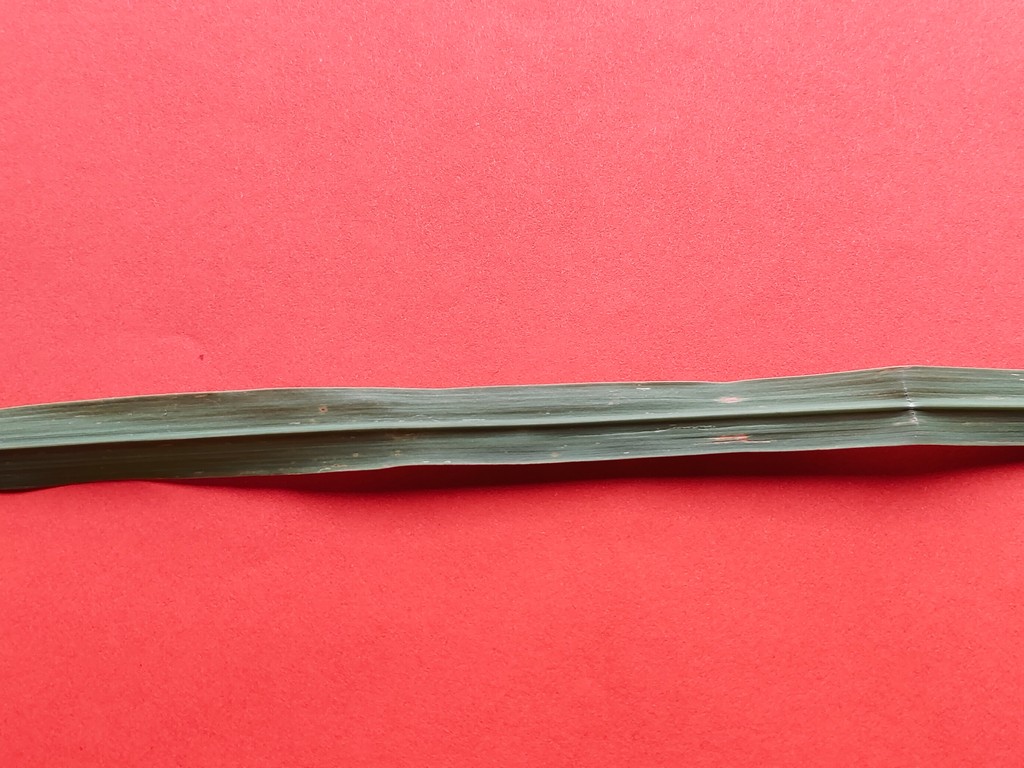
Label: Unhealthy